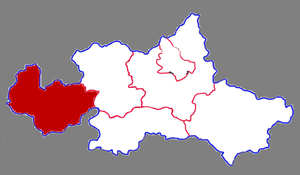
Le xian de Dongping est un district administratif de la province du Shandong en Chine. Il est placé sous la juridiction de la ville-préfecture de Tai'an. Il est bordé à l'Ouest par le Fleuve Jaune, tandis qu'un de ses affluents, la rivière Daqing, le parcours d'Est en Ouest, après avoir traversé le lac Dongping.